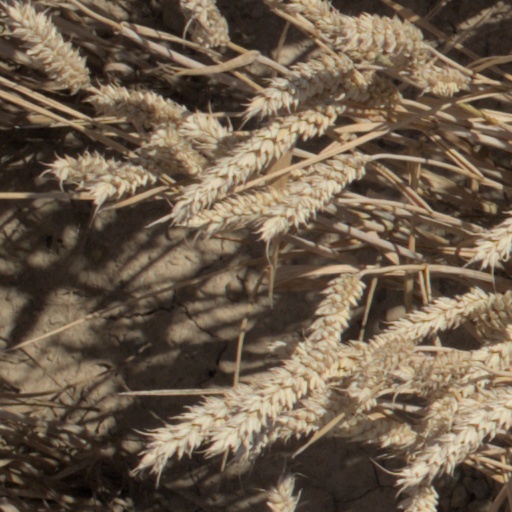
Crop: wheat